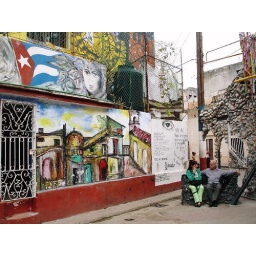
sitting by the street art